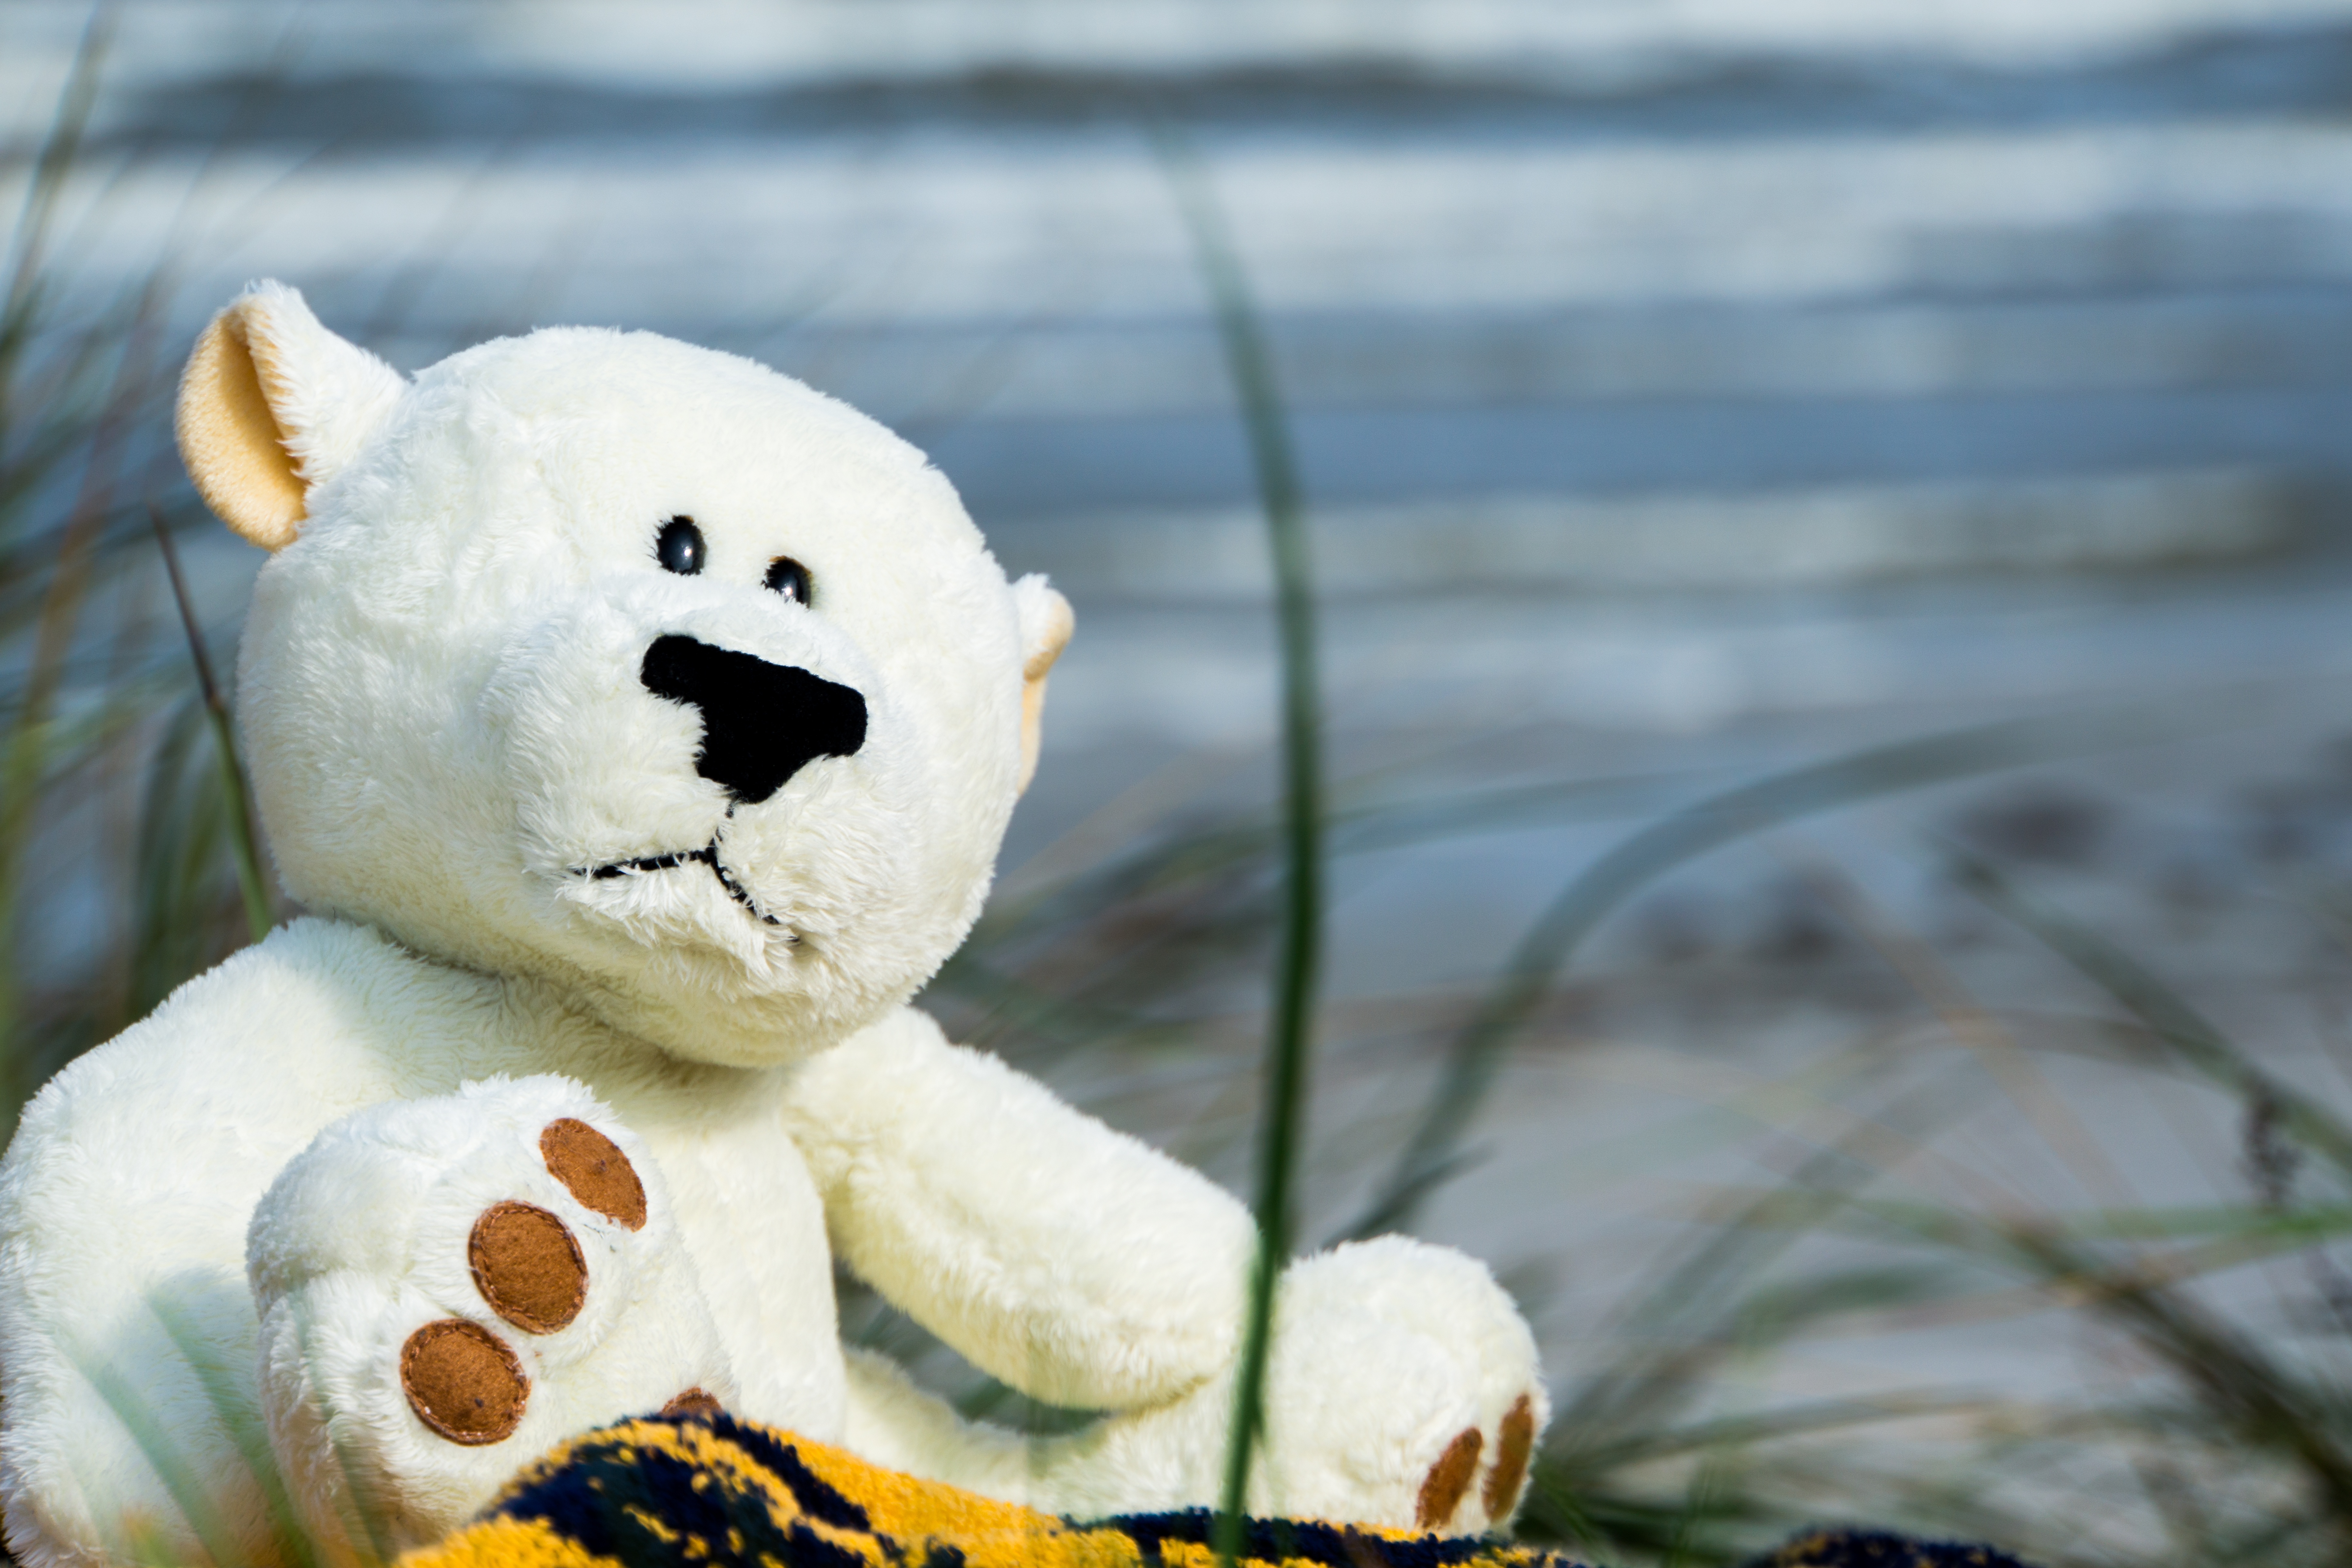
beach, water, snow, white, flower, bear, holiday, blue, toy, teddy bear, background, snowman, bears, funny, plush, teddy, giant panda, stuffed toy